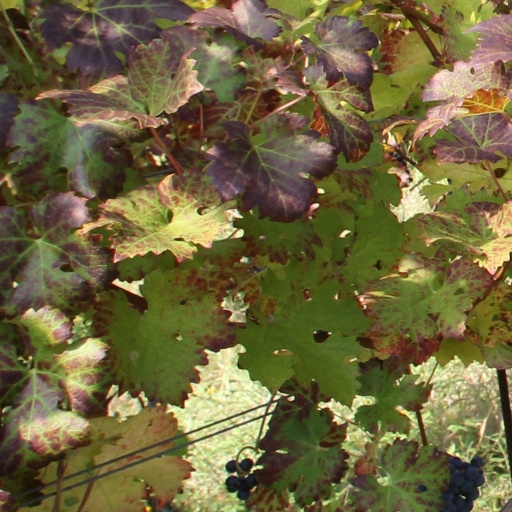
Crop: grape